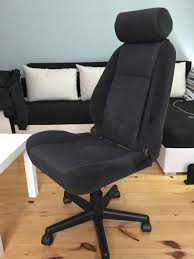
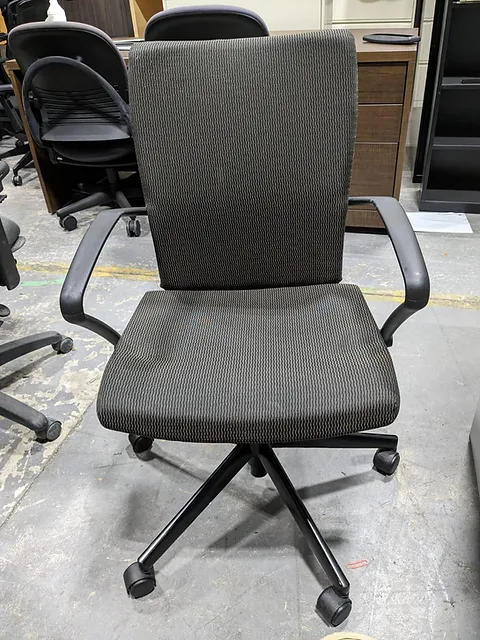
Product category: items_chair
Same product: no